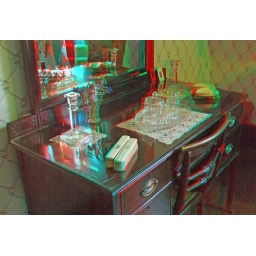
Ightham Mote in Anaglyph 3D stereo red cyan glasses to view